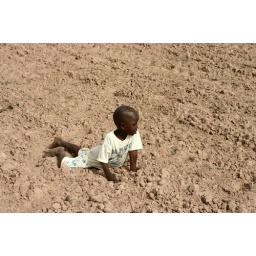
A boy in a field